Joe Hall (ice hockey)

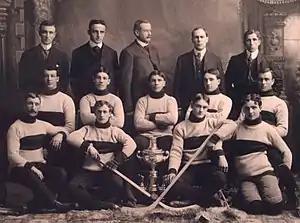
Hall (middle row, second from left) with the 1904 Winnipeg Rowing Club

Hall had a reputation as one of the roughest and dirtiest players of his era, which earned him the moniker "Bad Joe", and he was involved in several instances of violence where he was reprimanded for attacking either opposing players or officials. On December 19, 1907, at the onset of the 1907–08 season, while playing for the Winnipeg Maple Leafs in an qualifying test game against the Winnipeg Hockey Club, Hall was involved in a contest which was dubbed a "disgraceful exhibition" by the "Winnipeg Tribune", and the newspaper singled out Hall as the chief offender regarding violent displays. The game ended when the Winnipeg Hockey Club refused to continue playing, thus defaulting the game. The most blatant act of violence happened when he knocked down Charlie Tobin with his stick. Hall was subsequently expelled from the MHA along with Maple Leafs teammate Harry Smith.